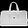
Label: Bag